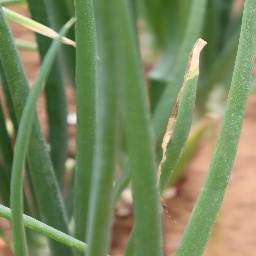
Label: healthy